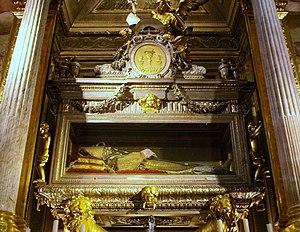
Juan de Ribera est considéré comme le prélat modèle de la Contre-Réforme en Espagne. Evêque de Badajoz, puis archevêque de Valence et patriarche latin d'Antioche, ainsi que vice-roi de Catalogne, il a été béatifié par Pie VI en 1796, et canonisé par Jean XXIII en 1960.